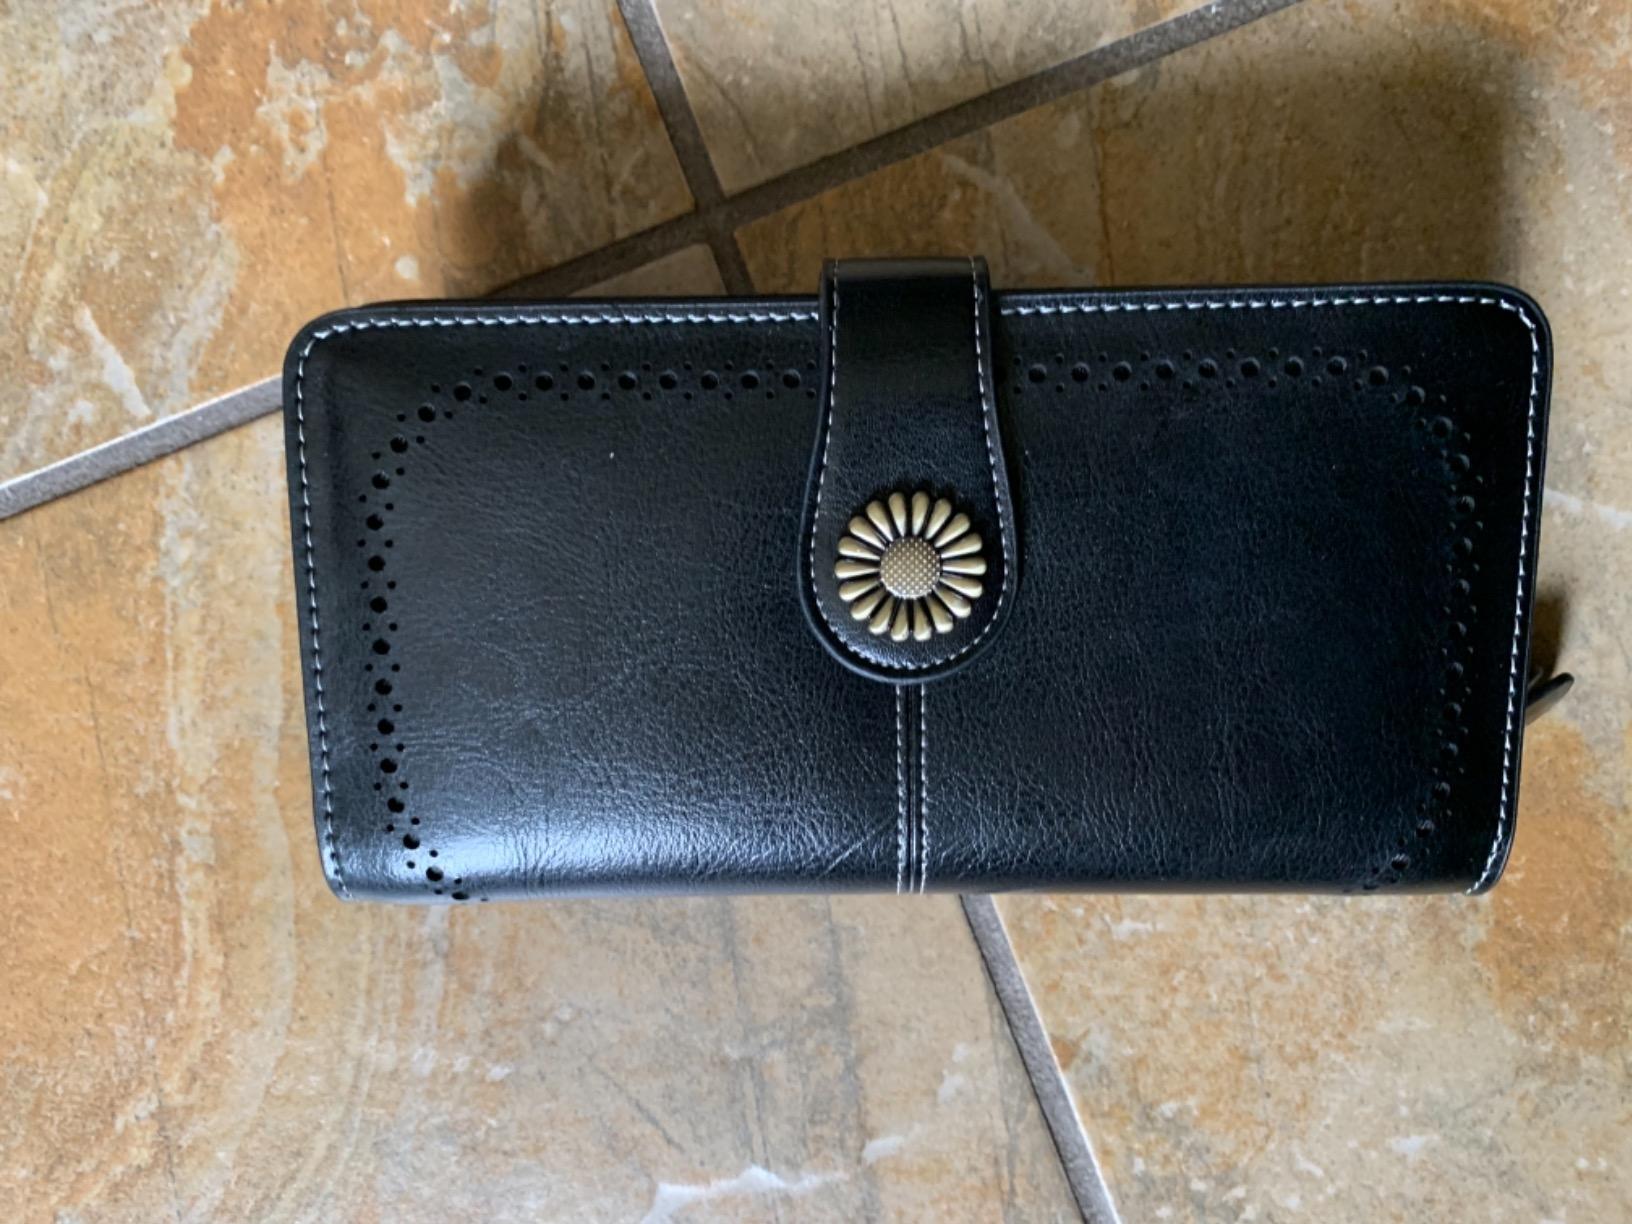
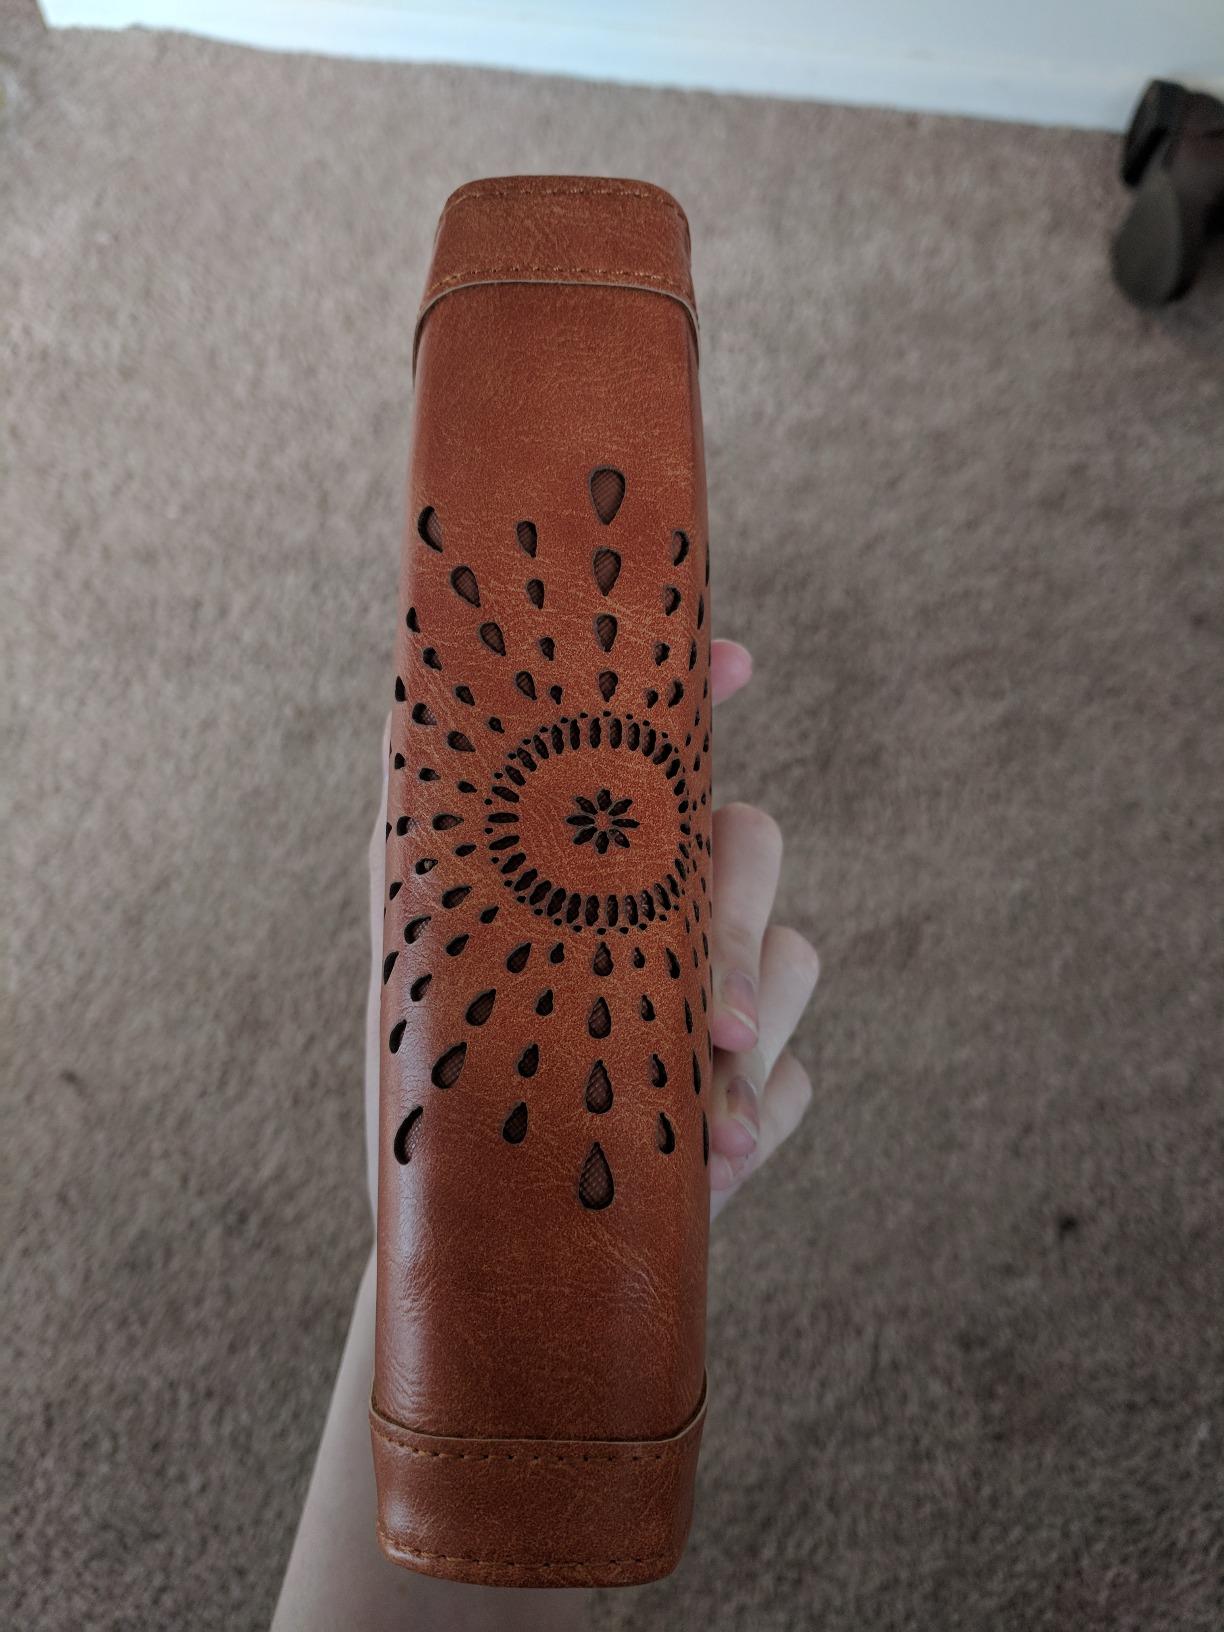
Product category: accessories_wallet
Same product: no